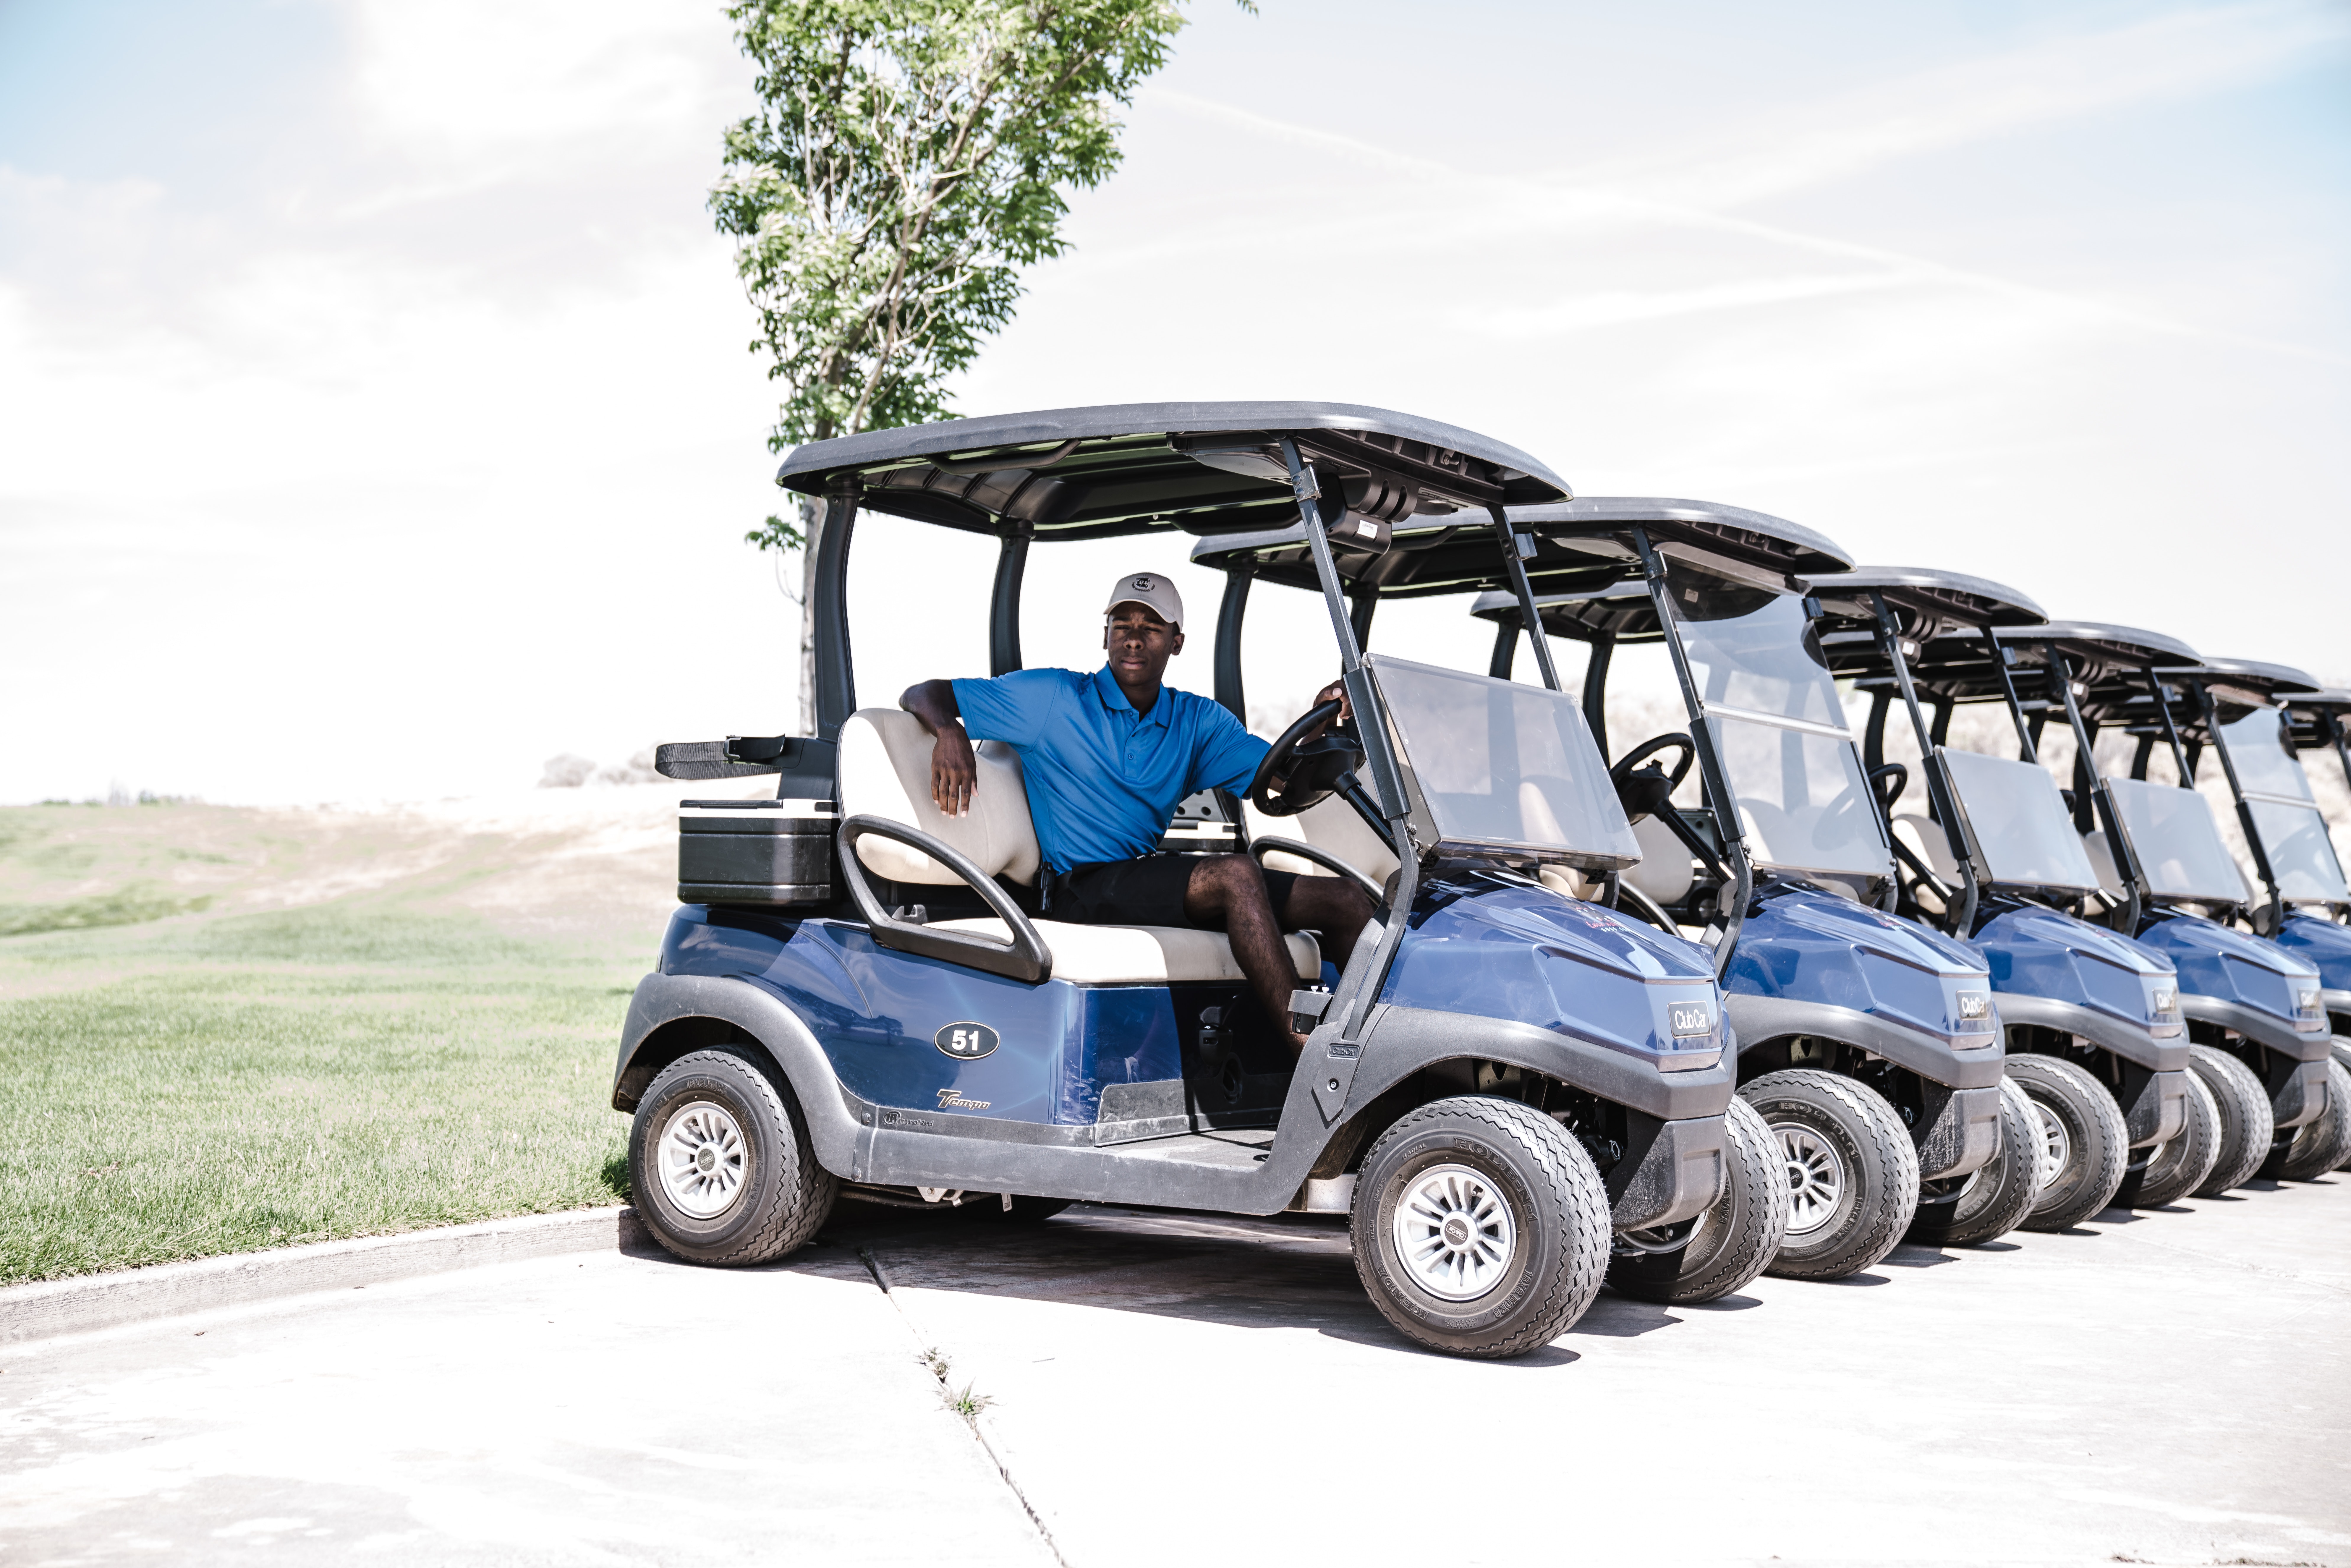
golf cart, vehicle, motor vehicle, transport, mode of transport, car, automotive wheel system, golf, competition event, wheel